South African type EW2 tender

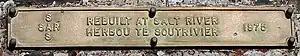
Salt River Shops rebuild plate

The rest of the fleet was rebuilt at the Salt River shops in Cape Town at a rate of about fifteen per year. On these tenders, the condensing radiators and roof fans were removed and replaced with a massive round-topped water tank. The shape and appearance of the converted tender was dictated by strength rather than aesthetic considerations. It was considered to shorten the tender's cast water-bottom frame, but it was eventually retained as it was. To replicate the Class 25NC's Type EW1 tender tank and bunker on the much longer Type CZ water-bottom frame would have exceeded the permissible axle loading by a considerable amount.